Khodaldham

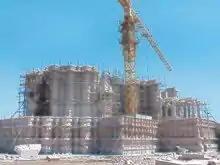

The temple was constructed by Shree Khodaldham Trust, an organisation of Leuva Patel community from Rajkot. The temple construction started in 2012 with laying of the foundation stone. It was inaugurated on 21 January 2017. The inauguration ceremony was attended by more than 3,00,0000 people. The temple complex was constructed in three phases over a area of 158 bigha and at cost of .